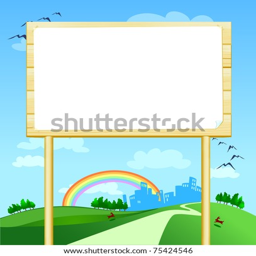
wooden sign customized with country and city in the background , vector